The Age of Spiritual Machines

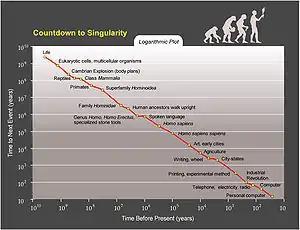
Graph showing key events happening more rapidly as time advances

As in "The Age of Intelligent Machines" Kurzweil argues here that evolution has an intelligence quotient just slightly greater than zero. He says it is not higher than that because evolution operates so slowly, and intelligence is a function of time. Kurzweil explains that humans are far more intelligent than evolution, based on what we have created in the last few thousand years, and that in turn our creations will soon be more intelligent than us. The law of accelerating returns predicts this will happen within decades, Kurzweil reveals.